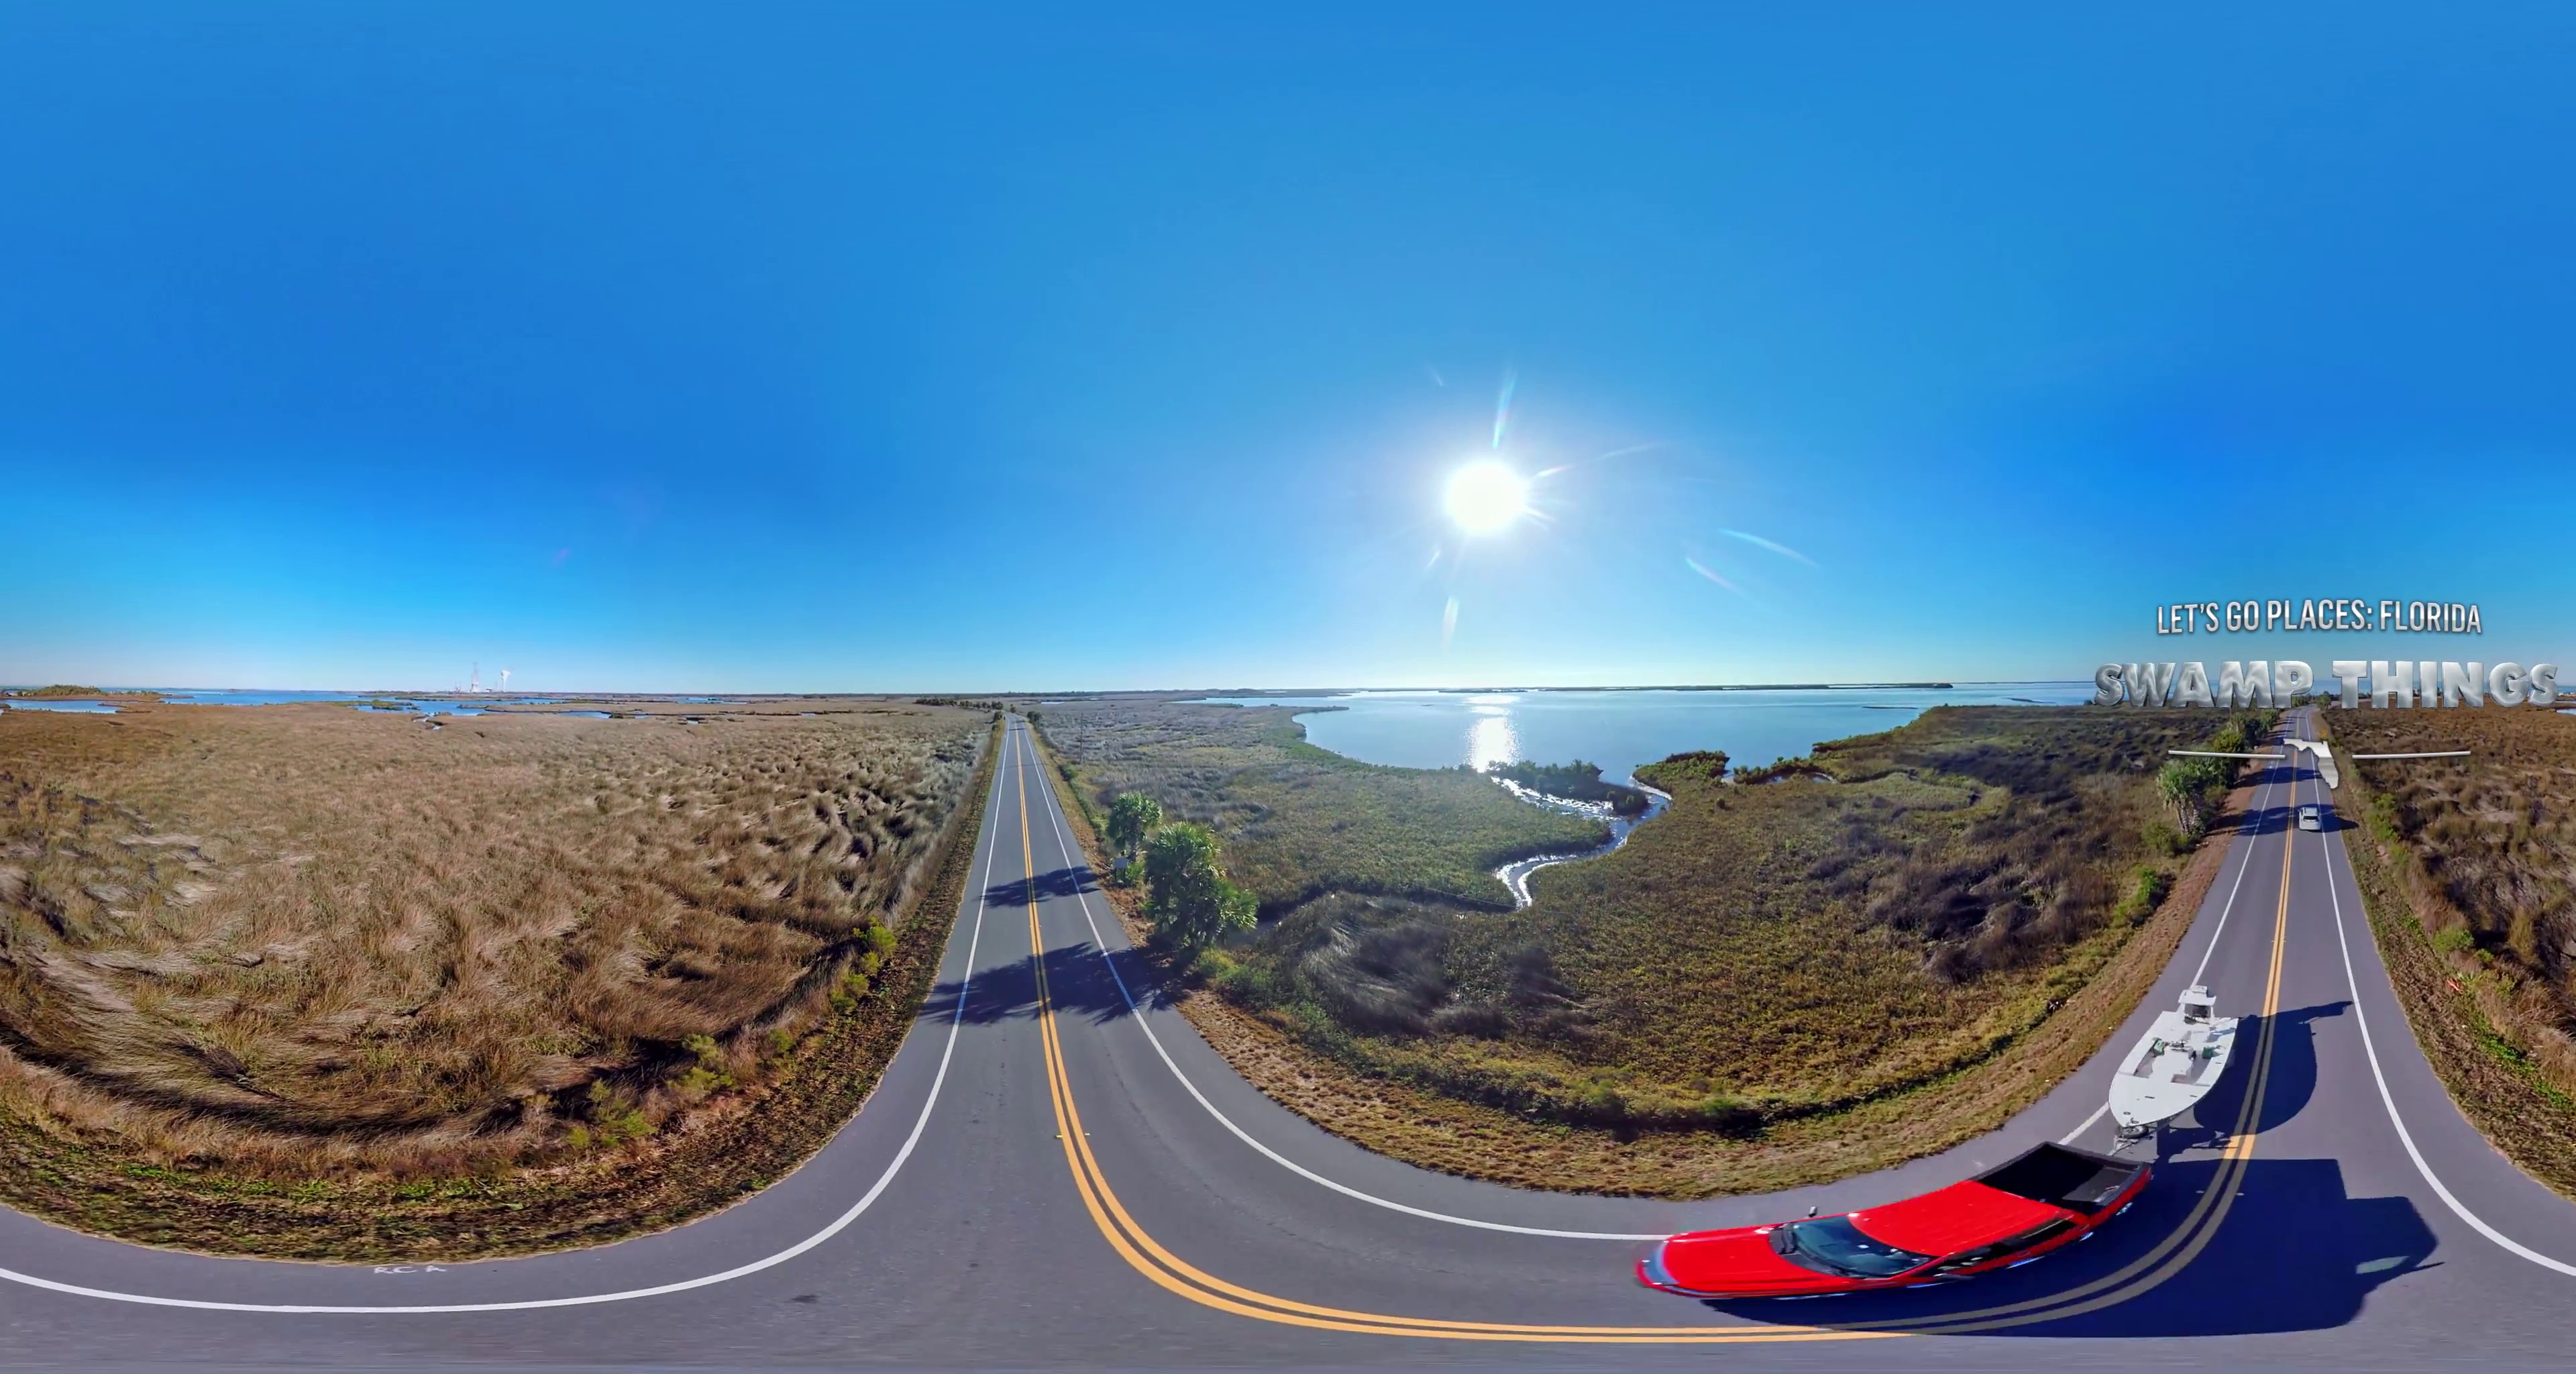
Referred object: the red car dragging a white boat

Referred object: the bright red car